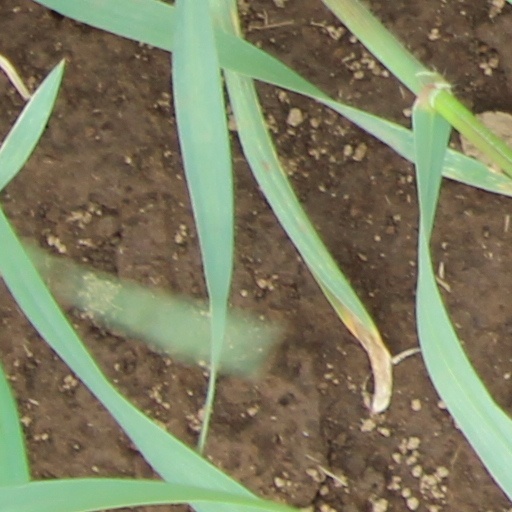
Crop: wheat